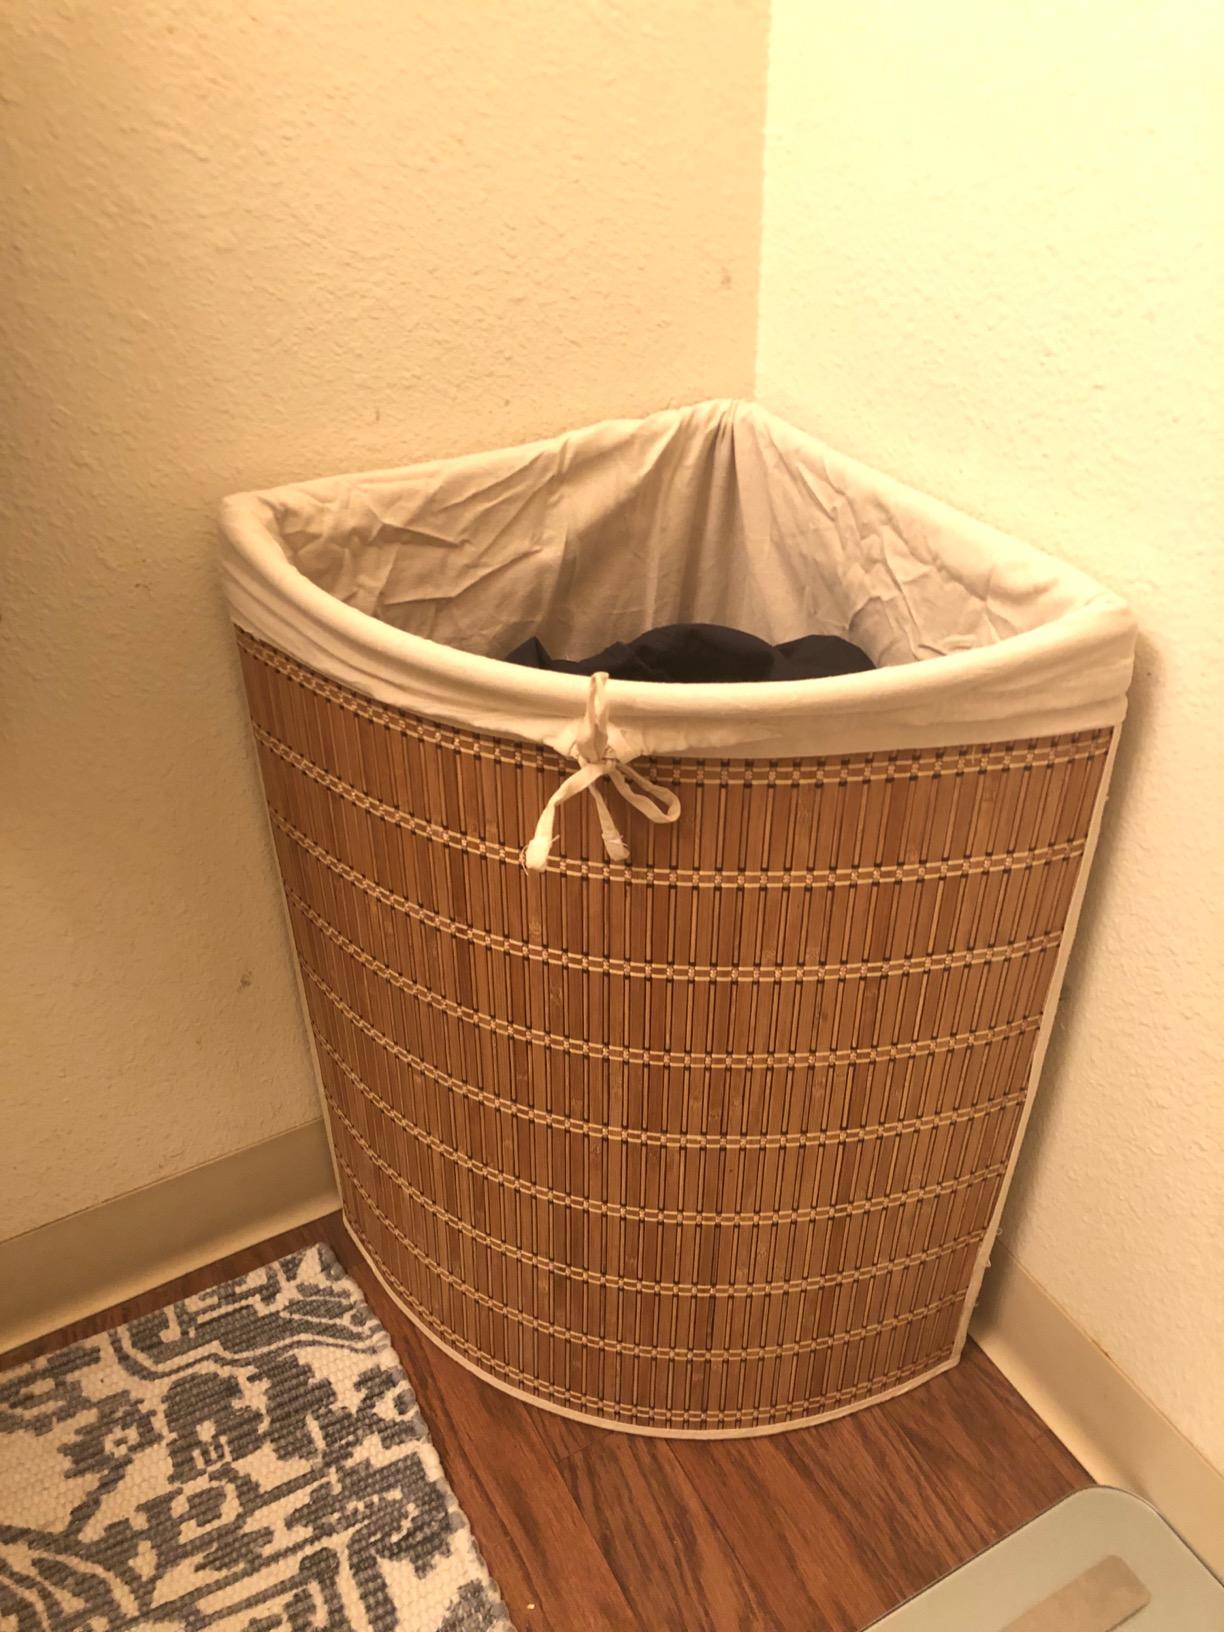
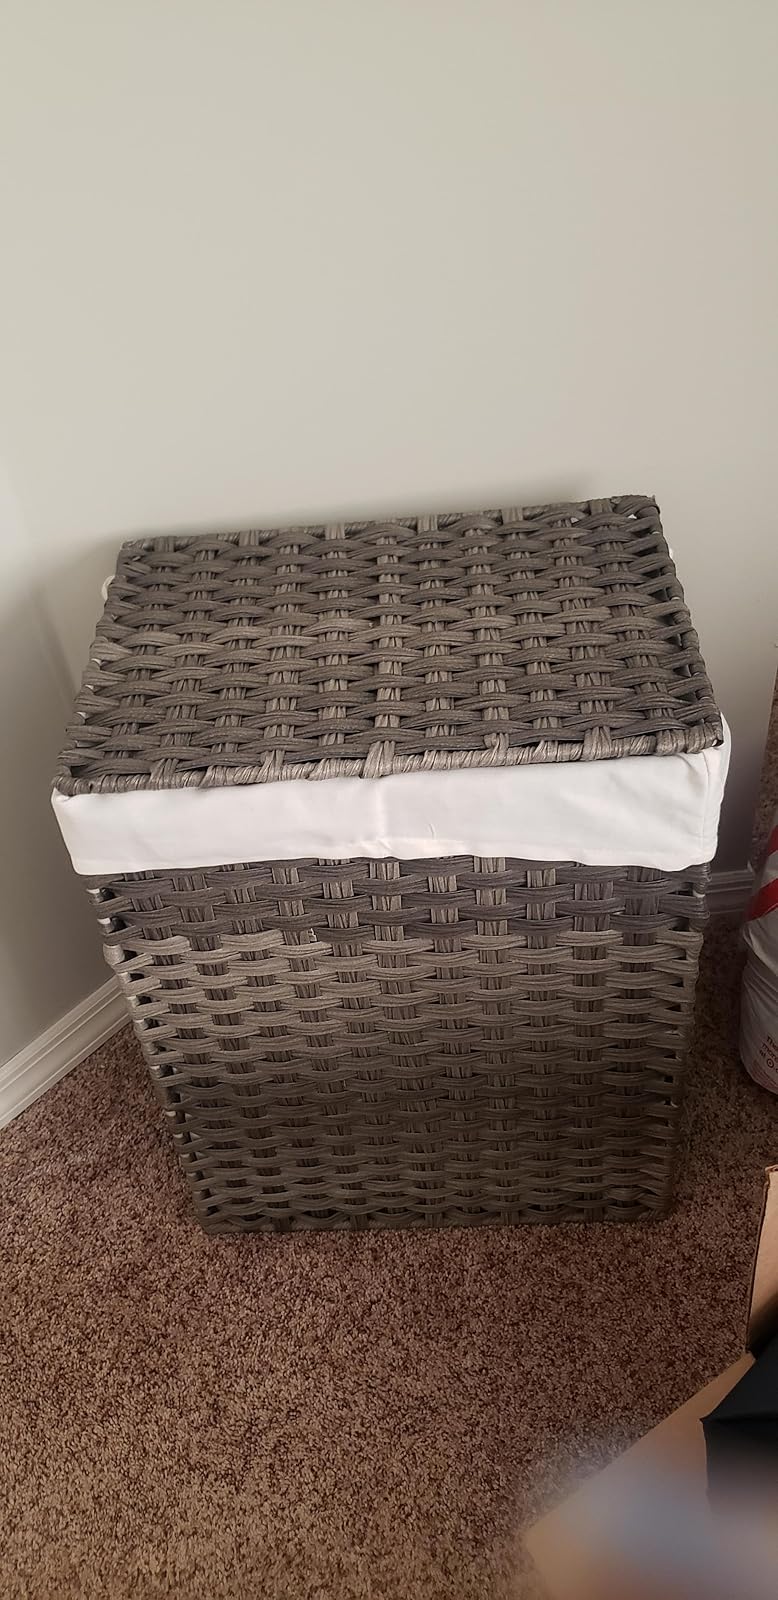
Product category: items_hamper
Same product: no